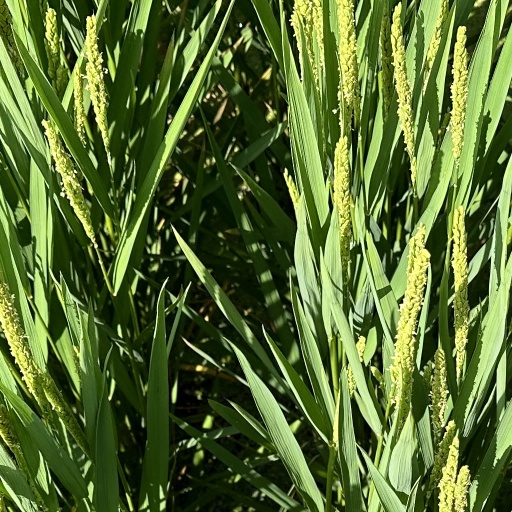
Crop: rice